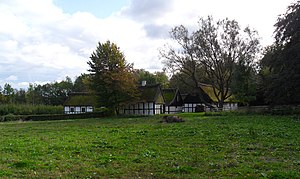
Enestegårde i Danmark
Gård fra Øster Larsker på Bornholm.
Ved enestegårde i Danmark forstås en gård, som før landboreformerne lå for sig selv og ikke indgik i et dyrkningsfællesskab. Enestegården adskiller sig derved fra enkeltgården, der nok lå for sig selv, men hvis drift alligevel var underlagt et dyrkningsfællesskab. Til enestegårde regnes ikke herregårde, møller og lignende.